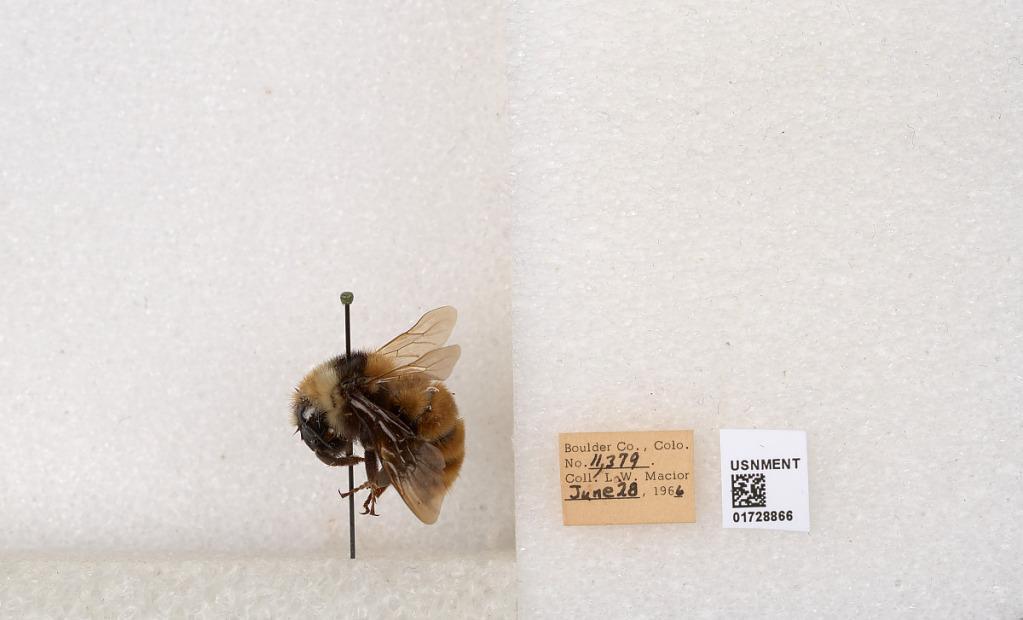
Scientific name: Bombus appositus Cresson
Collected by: L. Macior
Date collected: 1966-6-28
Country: United States
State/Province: Colorado
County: Boulder
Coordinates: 40.0925, -105.358